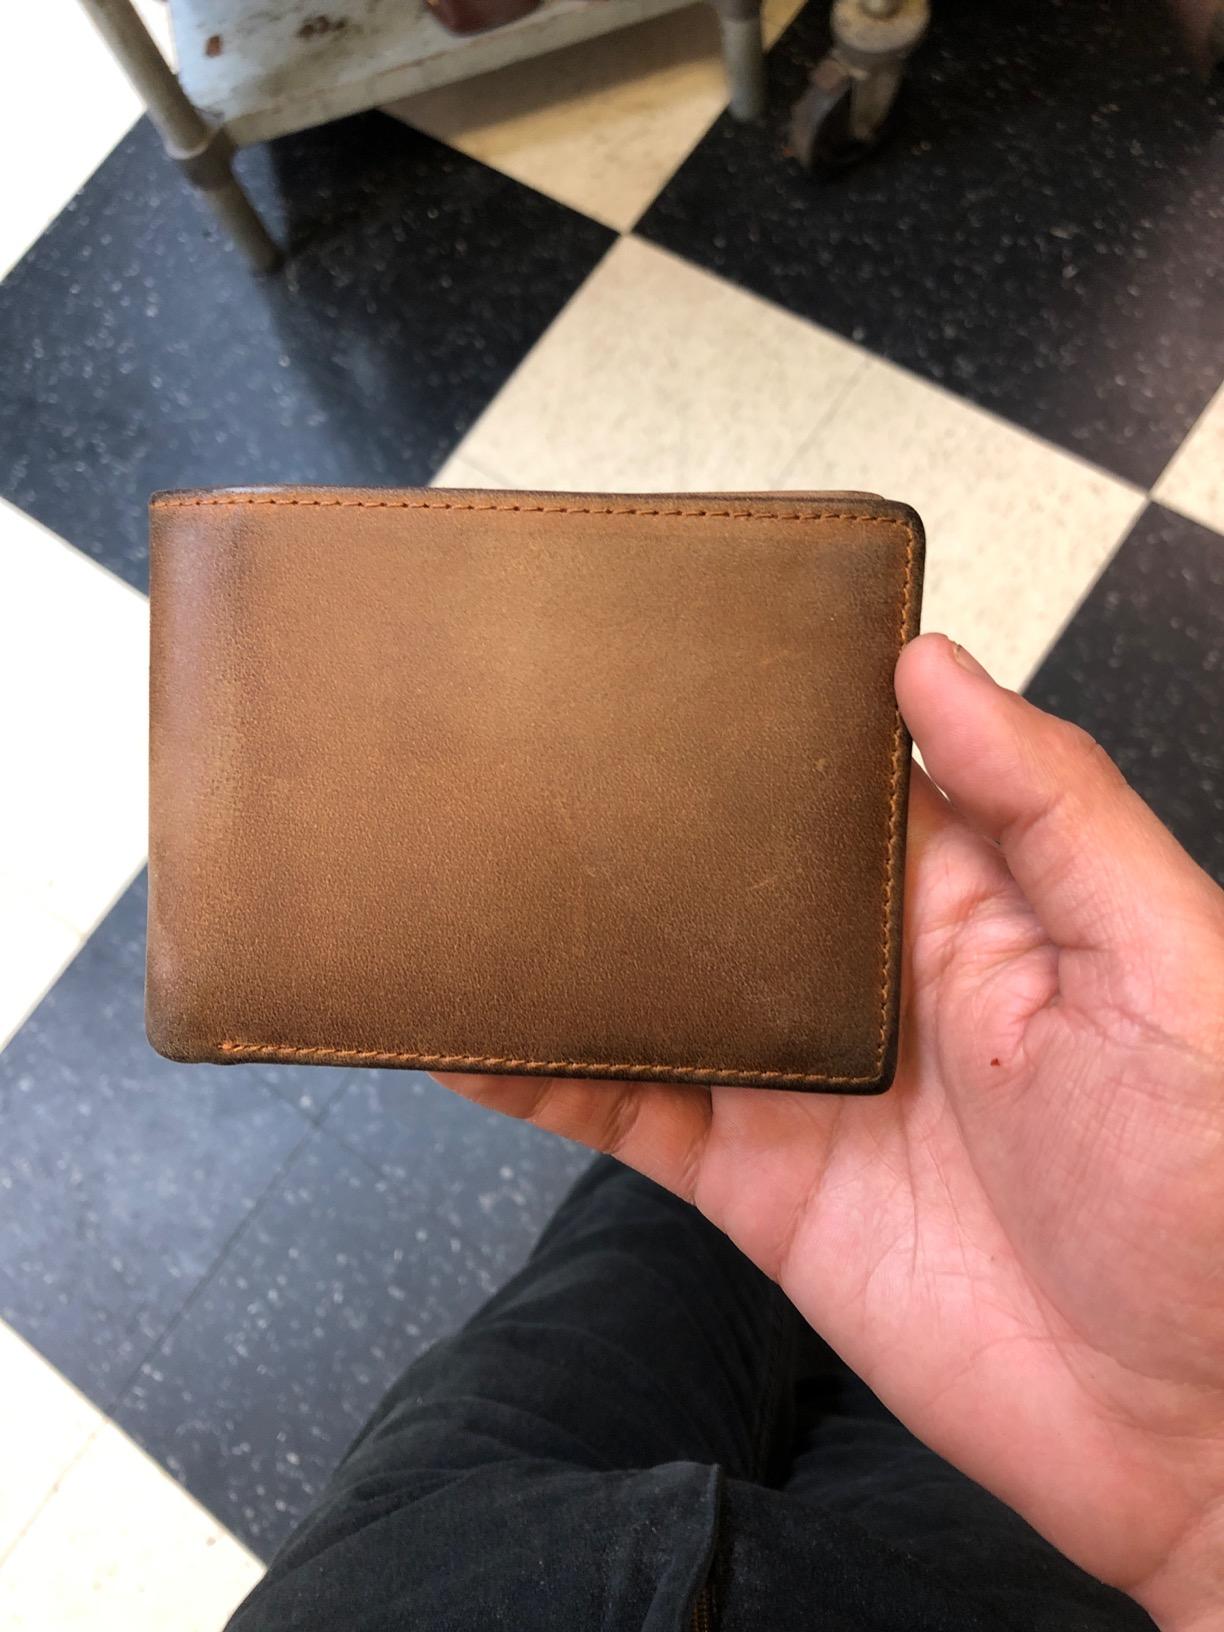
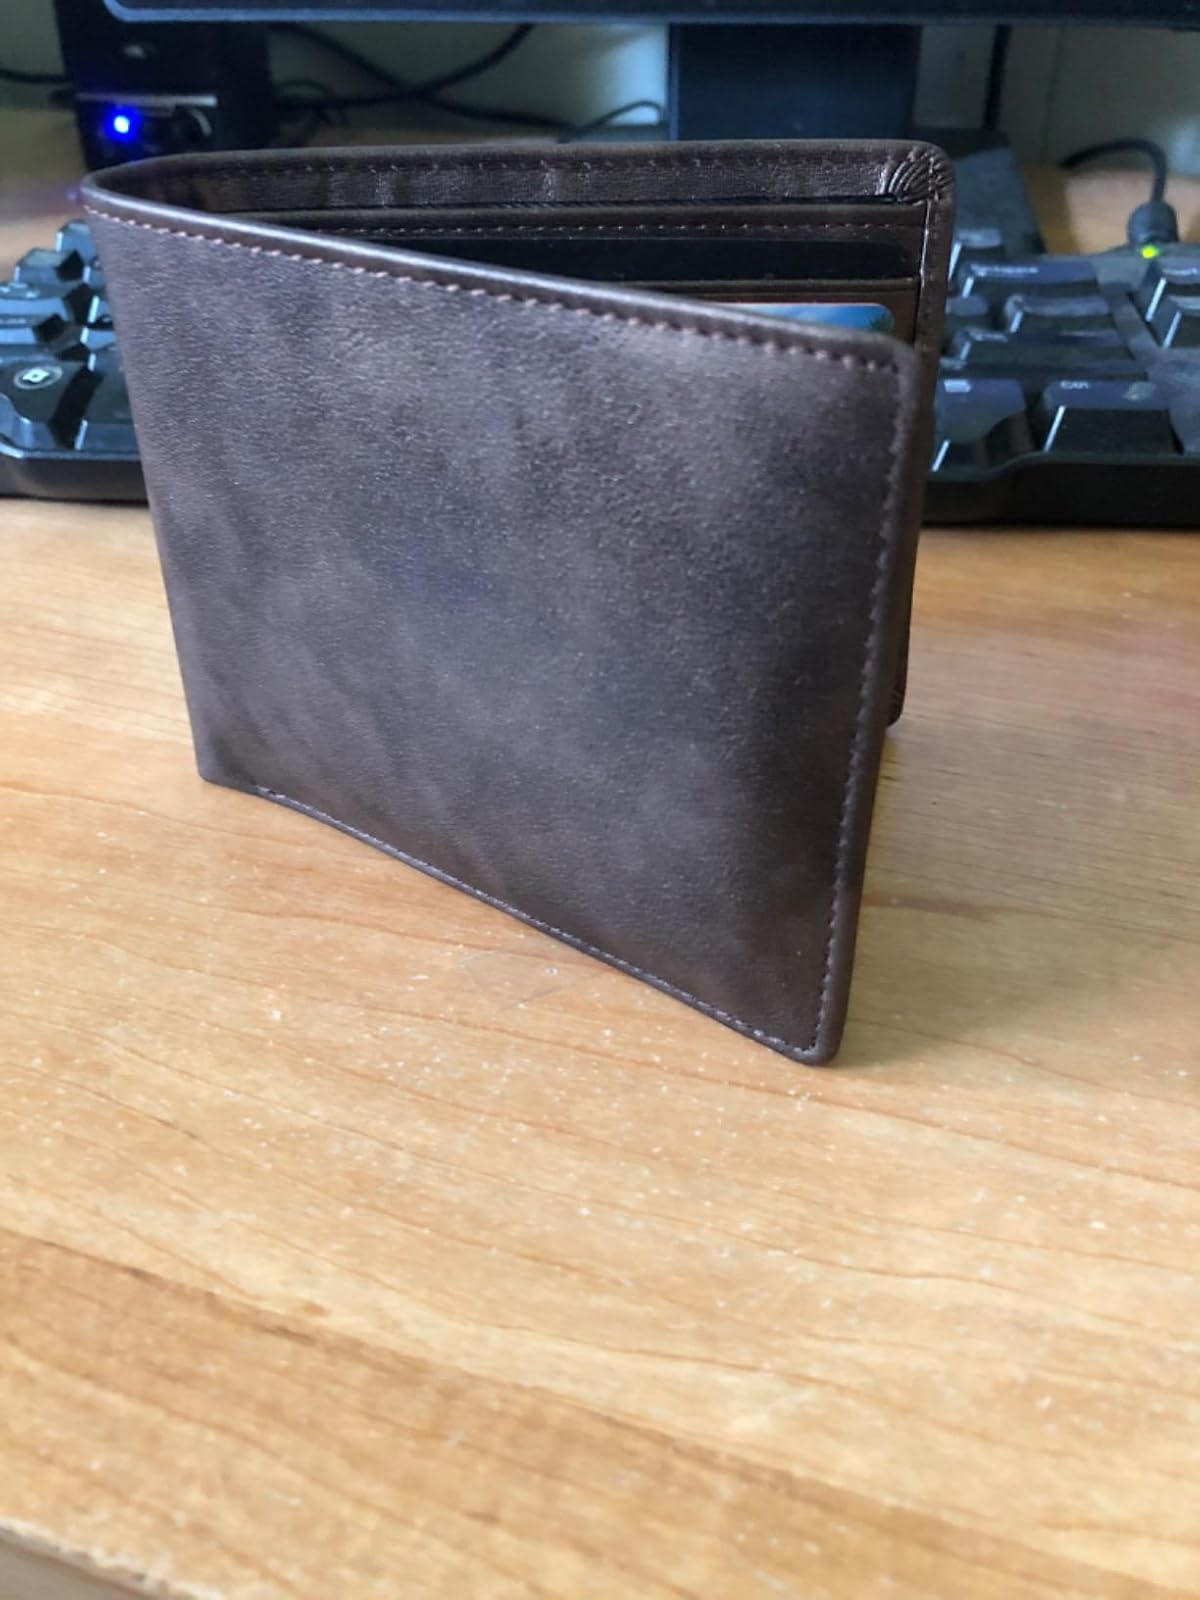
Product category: accessories_wallet
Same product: no